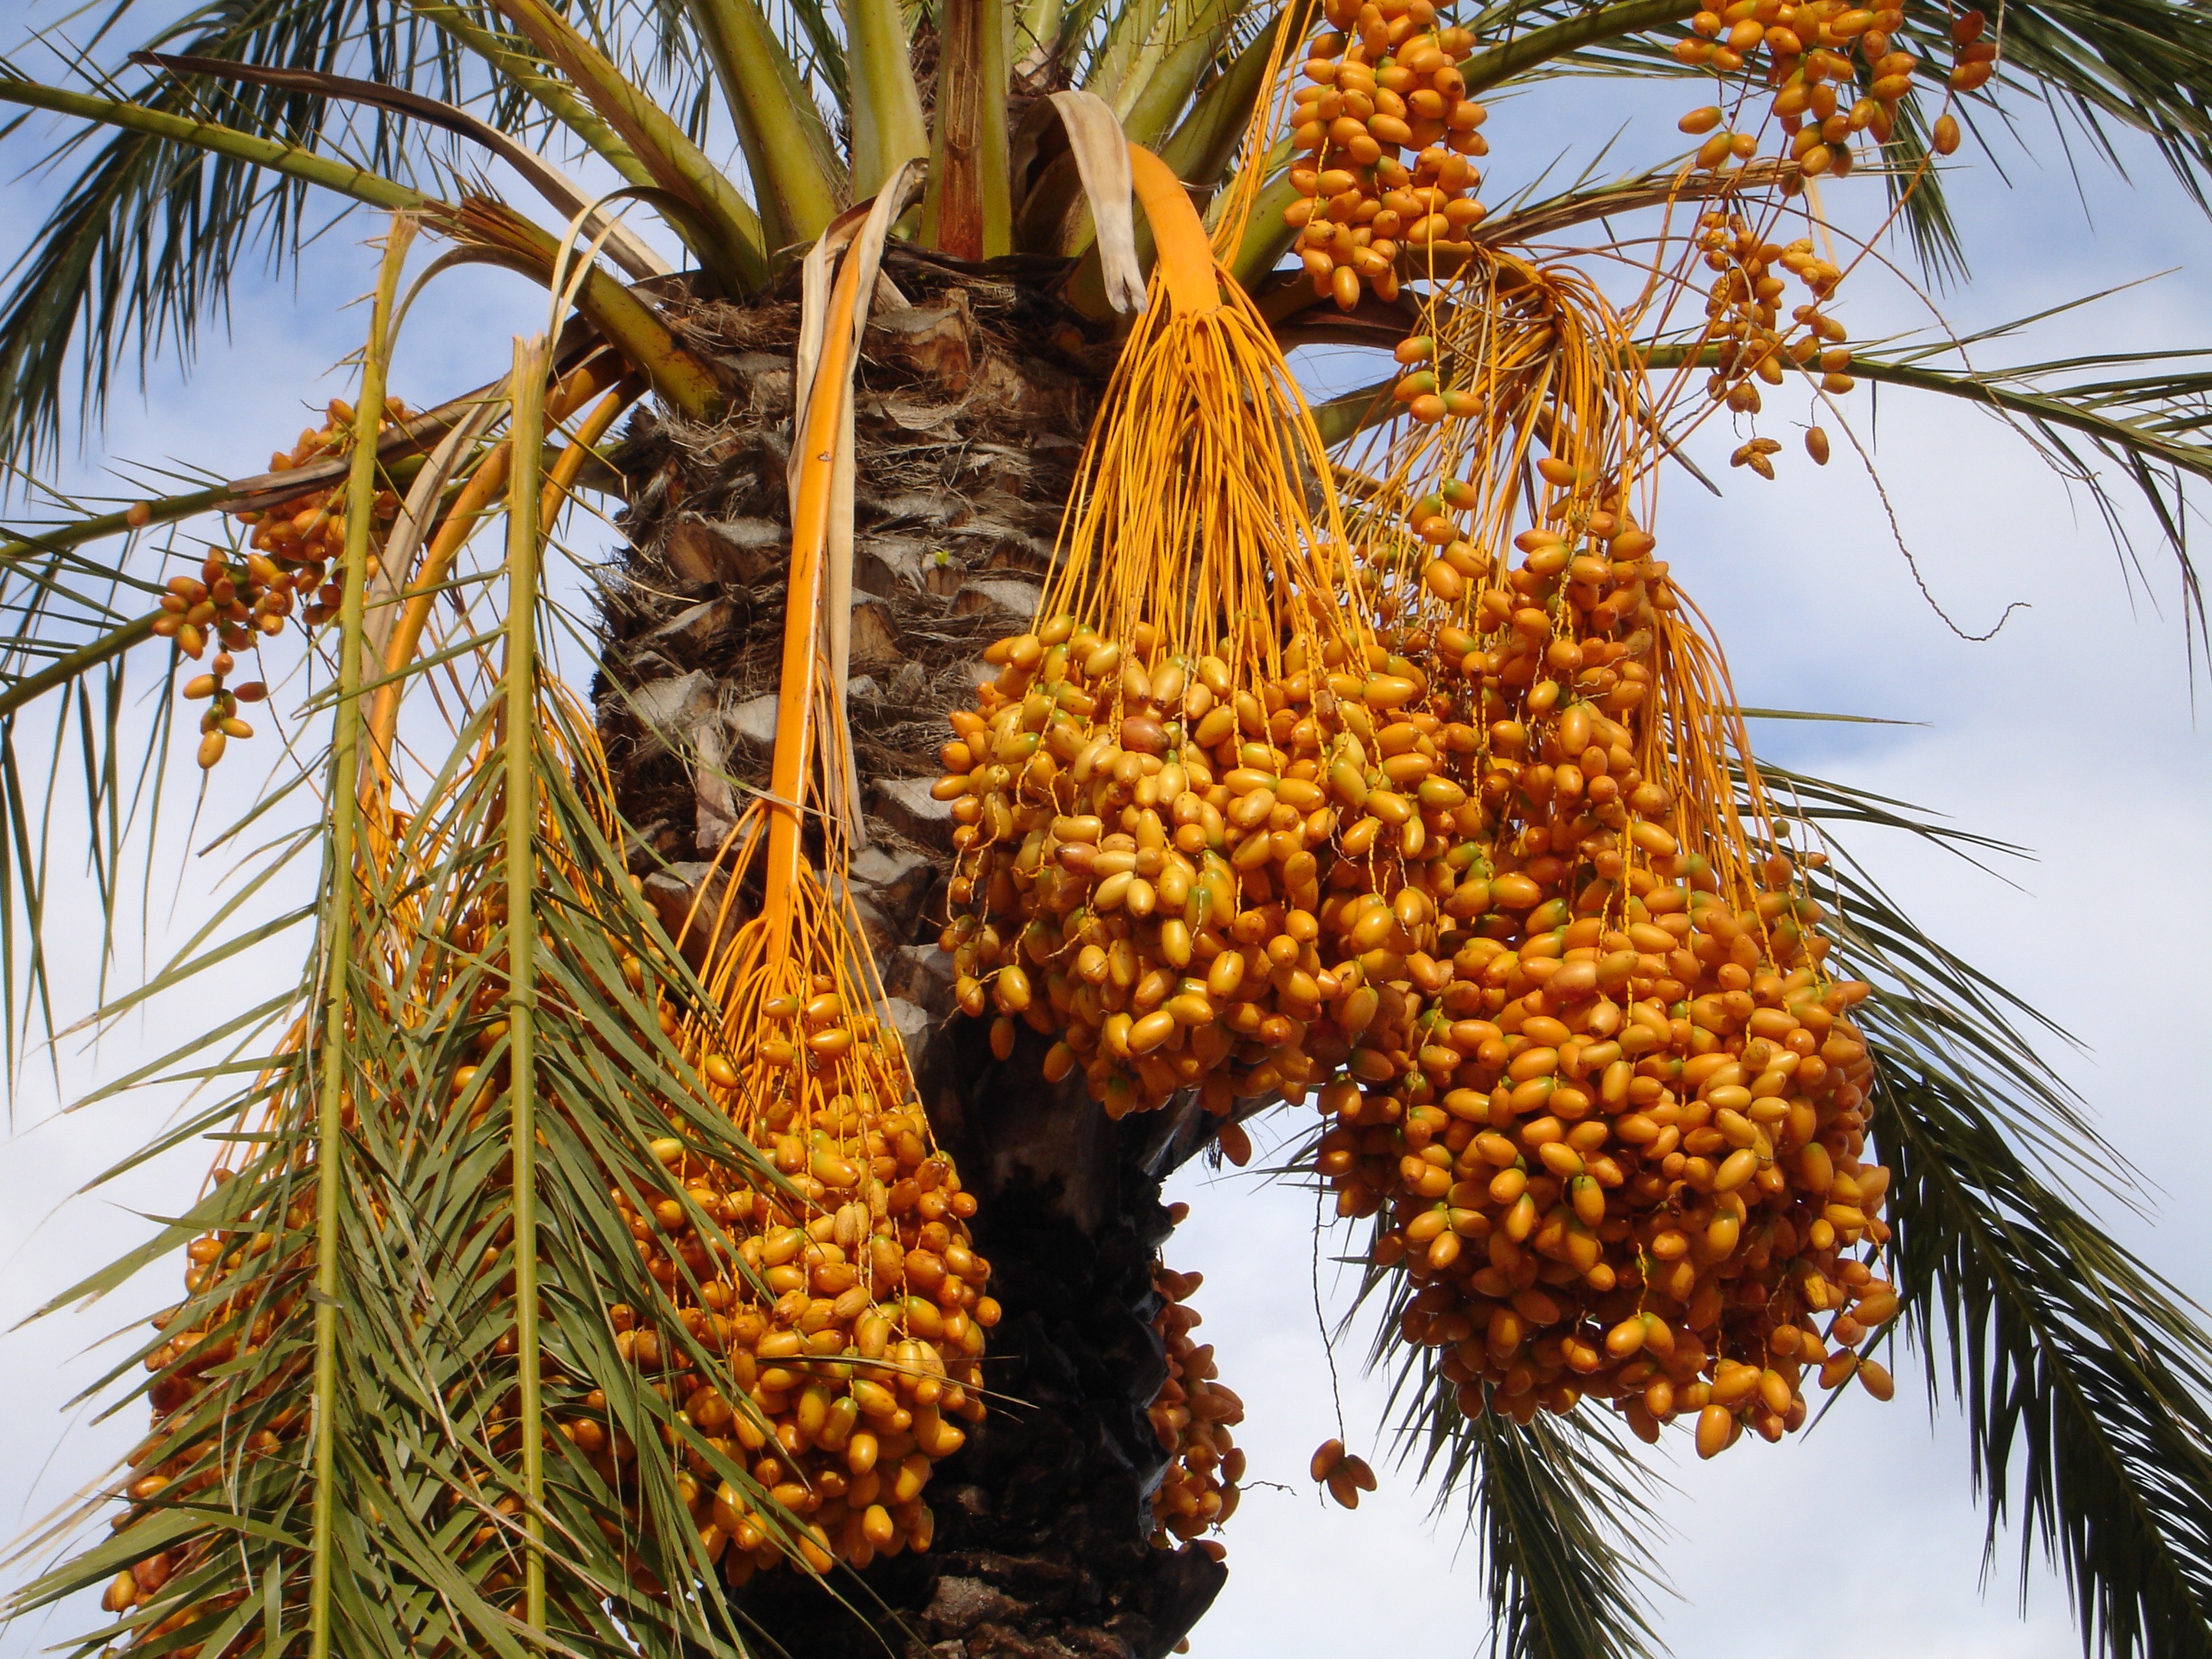
tree, branch, plant, fruit, flower, food, palm, produce, crop, botany, agriculture, flora, pineapple, coconut, seeds, fruits, exotic, dates, flowering plant, date palm, grass family, land plant, arecales, palm family, borassus flabellifer, elaeis, phoenix dactylifera